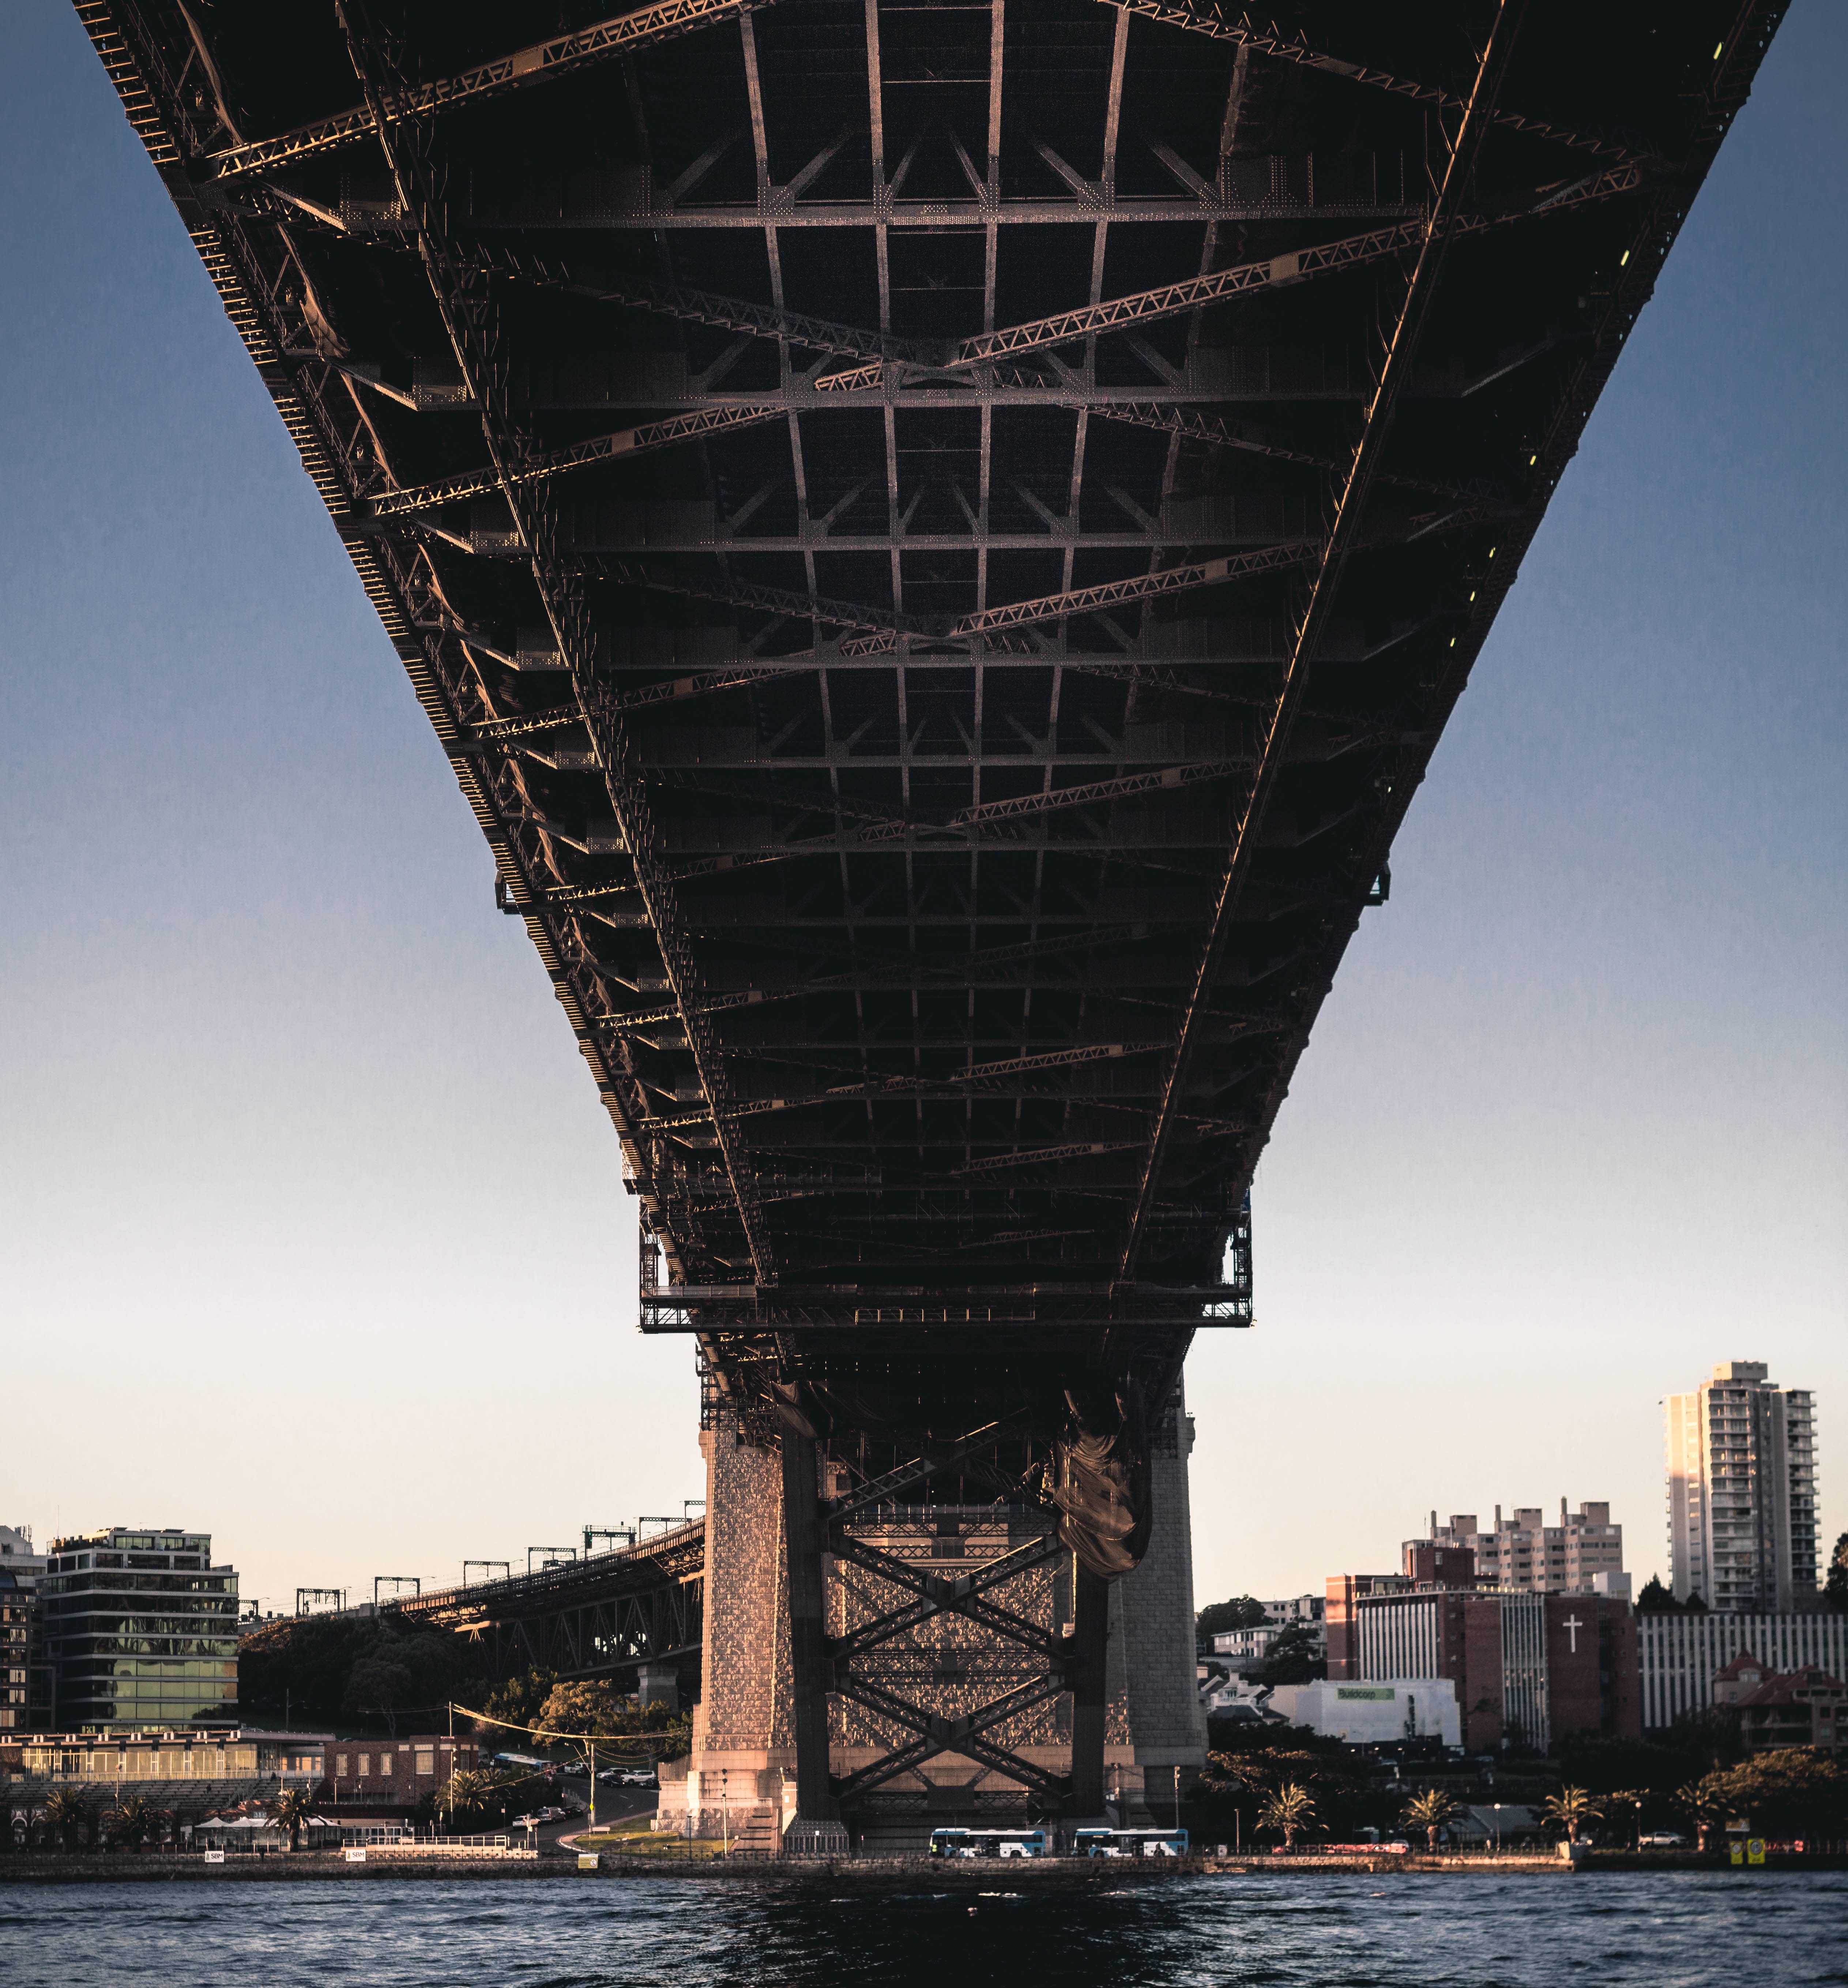
architecture, structure, bridge, skyline, skyscraper, cityscape, aircraft, reflection, vehicle, landmark, tower block, urban area, atmosphere of earth